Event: Nepal Earthquake
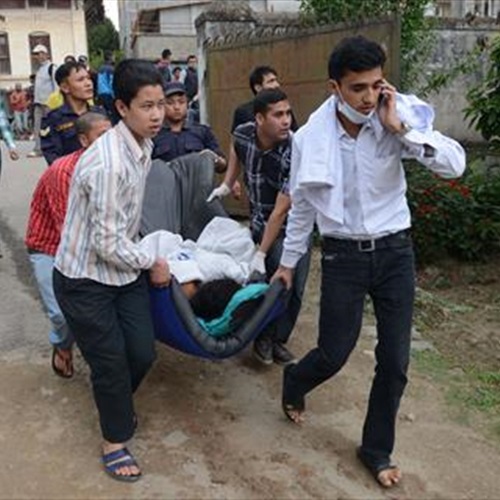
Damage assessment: no_damage